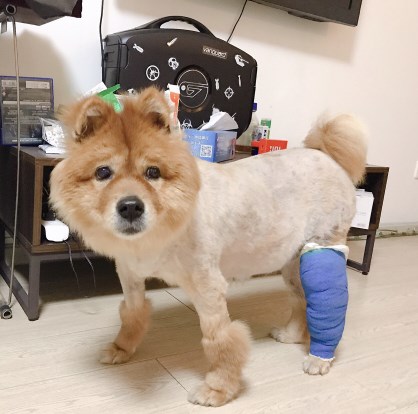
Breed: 1043-n000001-Shiba_Dog